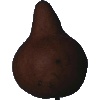
Label: Pear Kaiser 1